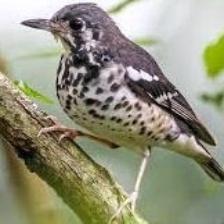
Species: ASHY THRUSHBIRD
Scientific name: GEOKICHLA CINEREA